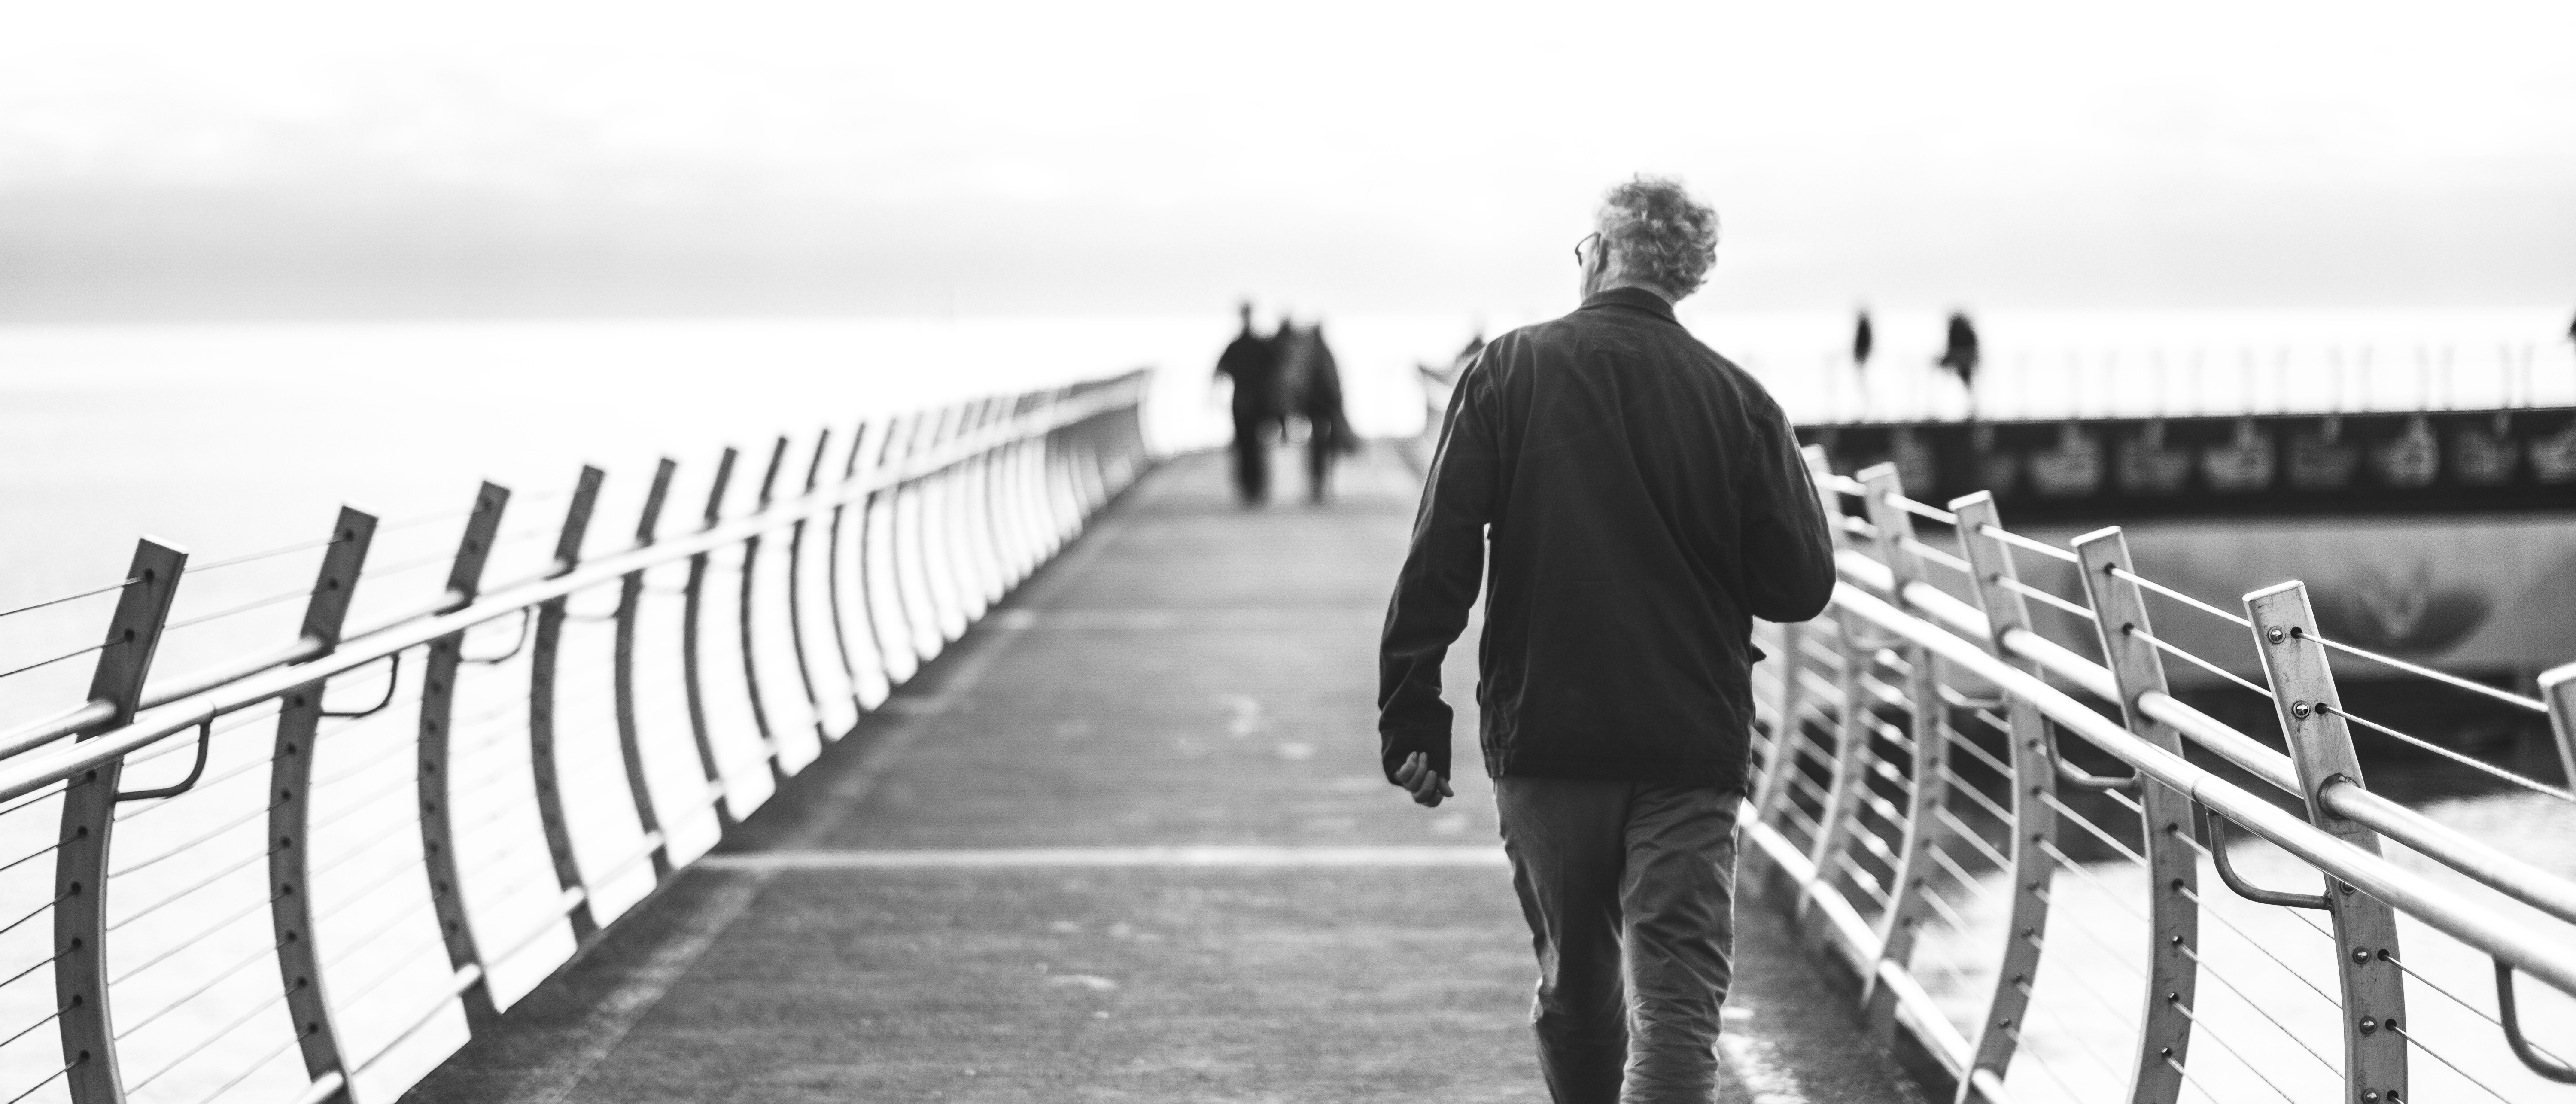
black and white, photography, monochrome, photograph, monochrome photography